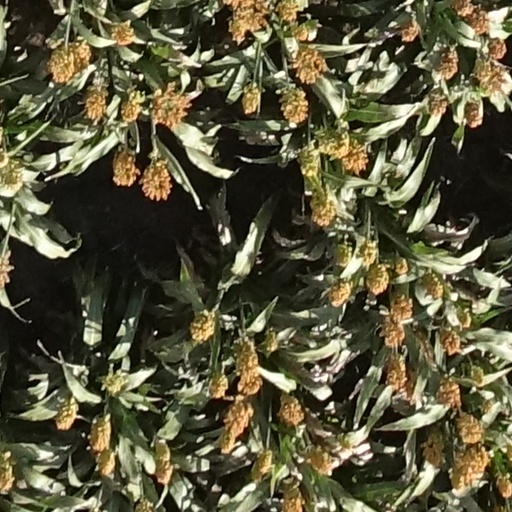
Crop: sorghum